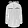
Label: Coat